Iris Dexter

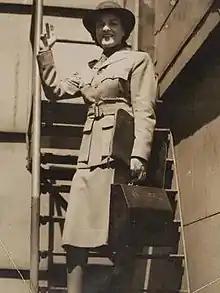

In 1942 and 1943, Dexter was officially accredited as a war correspondent in Australia for publisher Associated Newspapers, and travelled parts of the country such as North Queensland to report on military operations. In November 1943, she was present on the dock in Melbourne when an Australian infantry regiment returned from fighting in New Guinea. Her description of the soldiers' poor physical appearance and clearly disturbed emotional and mental state was a rare reminder to her readers of the damaging effects of war service. While in the role of war correspondent, her pen-name journalist Margot Parker introduced readers to another reporter, 'Frenzia Frisby', which enabled Dexter to write about her role from a humorous perspective. After the war ended she was sent on a tour of South-East Asia to report on the conditions of newly released Australian prisoners of war. Her tour included Singapore, Java, Ceylon, Batavia and Morotai; she also met and wrote about a group of nurses who had been imprisoned in Sumatra and were recovering in Singapore.